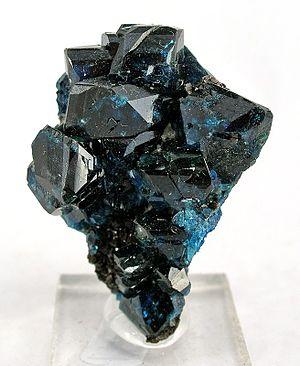
La lazulite est un minéral communément bleu azur, contenant du magnésium, du fer, et du phosphate d'aluminium. La lazulite est un des pôles d'une série de solution solide dont fait également partie la scorzalite. La lazulite peut être également utilisée en joaillerie.